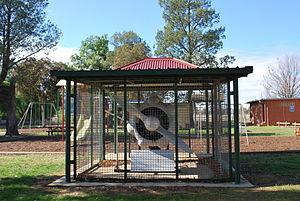
La collision aérienne de Brocklesby s'est produite le 29 septembre 1940 près de Brocklesby dans l'État de Nouvelle-Galles du Sud en Australie. Cet accident est inhabituel car les deux aéronefs impliqués sont restés coincés ensemble après la collision aérienne mais un atterrissage a tout de même pu être réalisé en toute sécurité.